Lorentz Diderich Klüwer

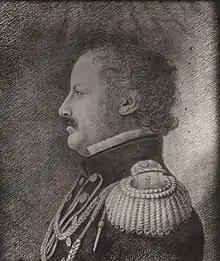
Lorentz Diderik Klüwer

Lorentz Diderich Klüwer (23 December 1790 – 4 January 1825) was a Norwegian officer, cartographer and antiquarian.